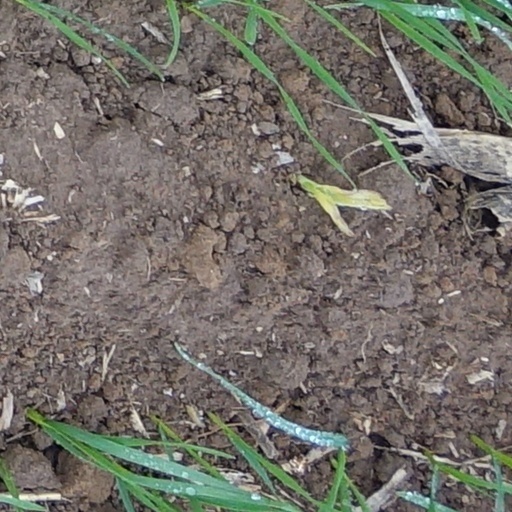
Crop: wheat